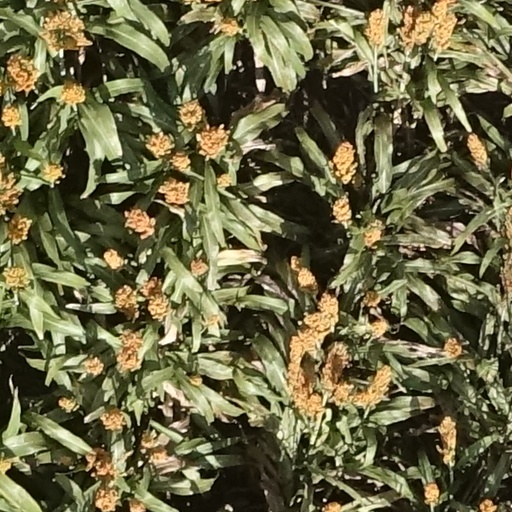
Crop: sorghum